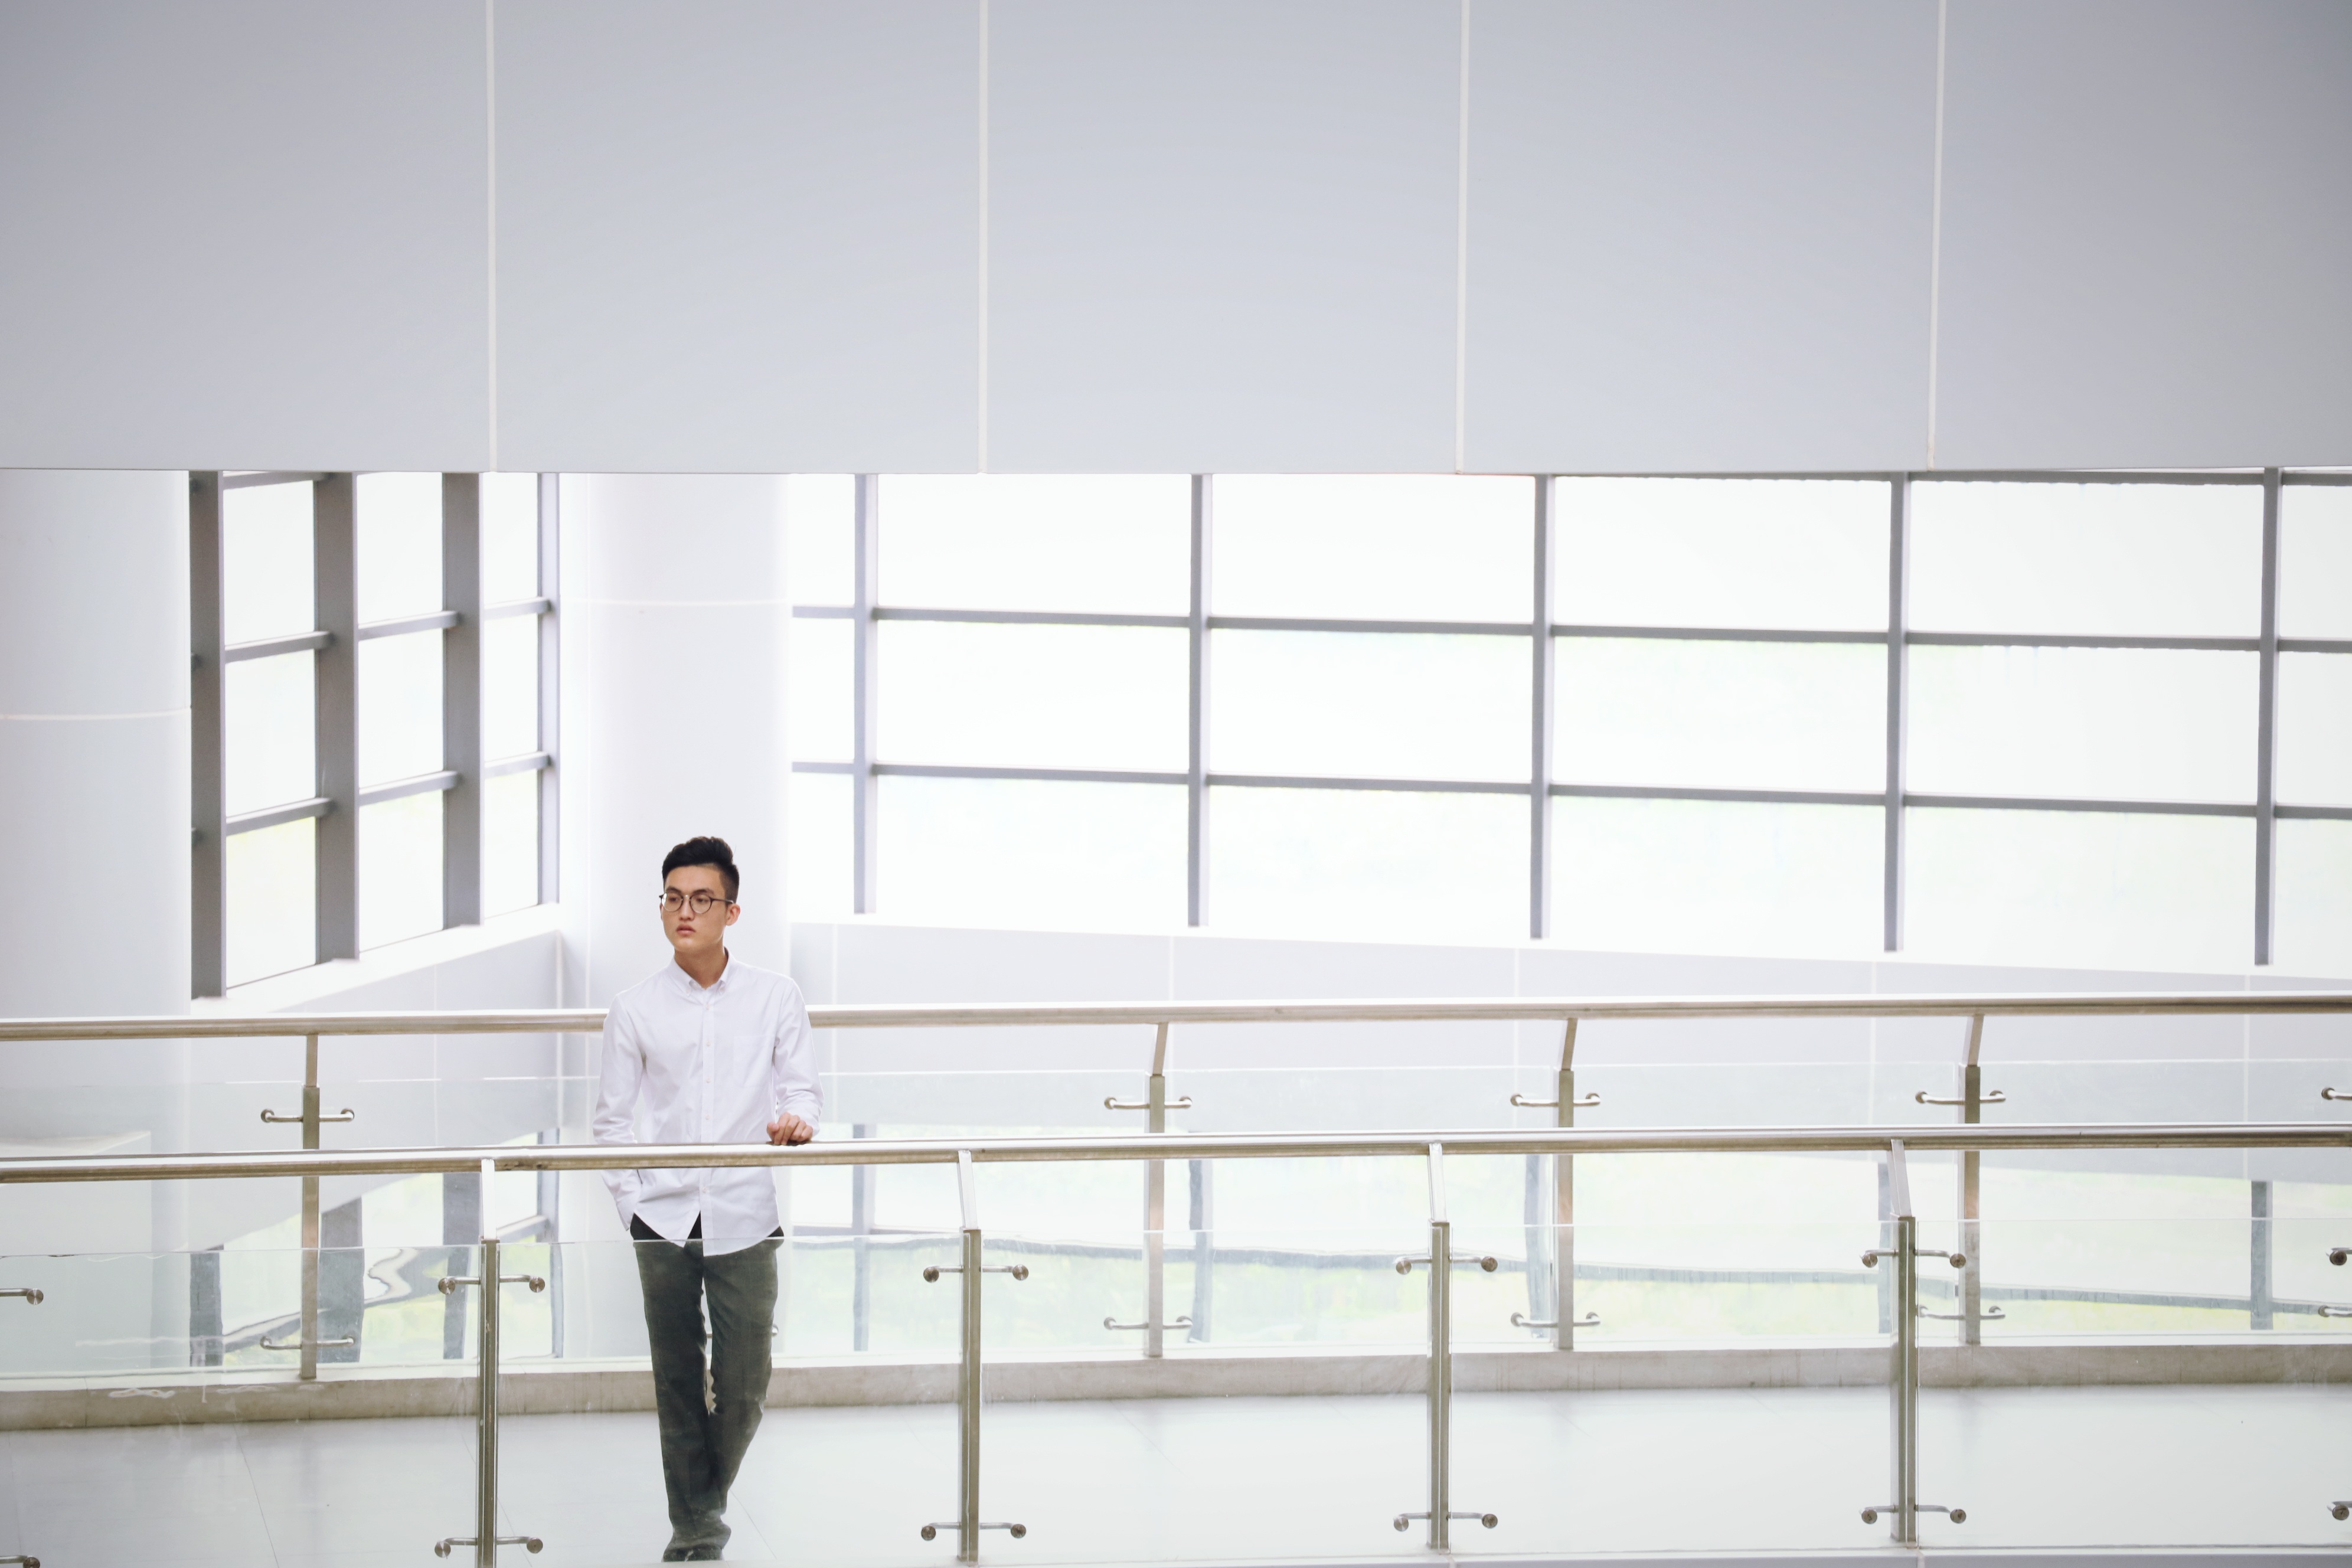
floor, window, glass, wall, ceiling, shelf, furniture, door, interior design, window covering